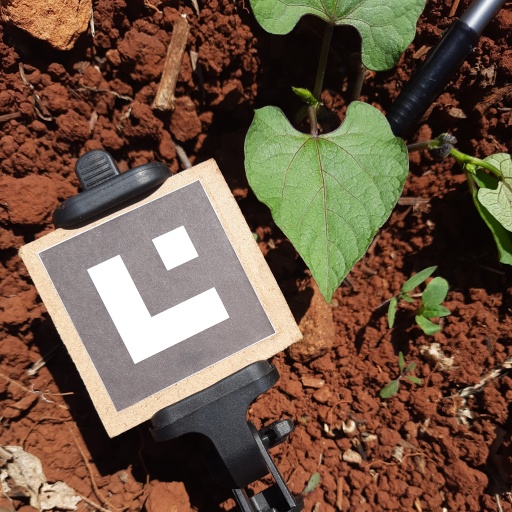
Observations: wavy surface, no eating holes, under sunlight